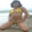
Label: woman